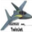
Label: airplane